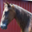
Label: horse